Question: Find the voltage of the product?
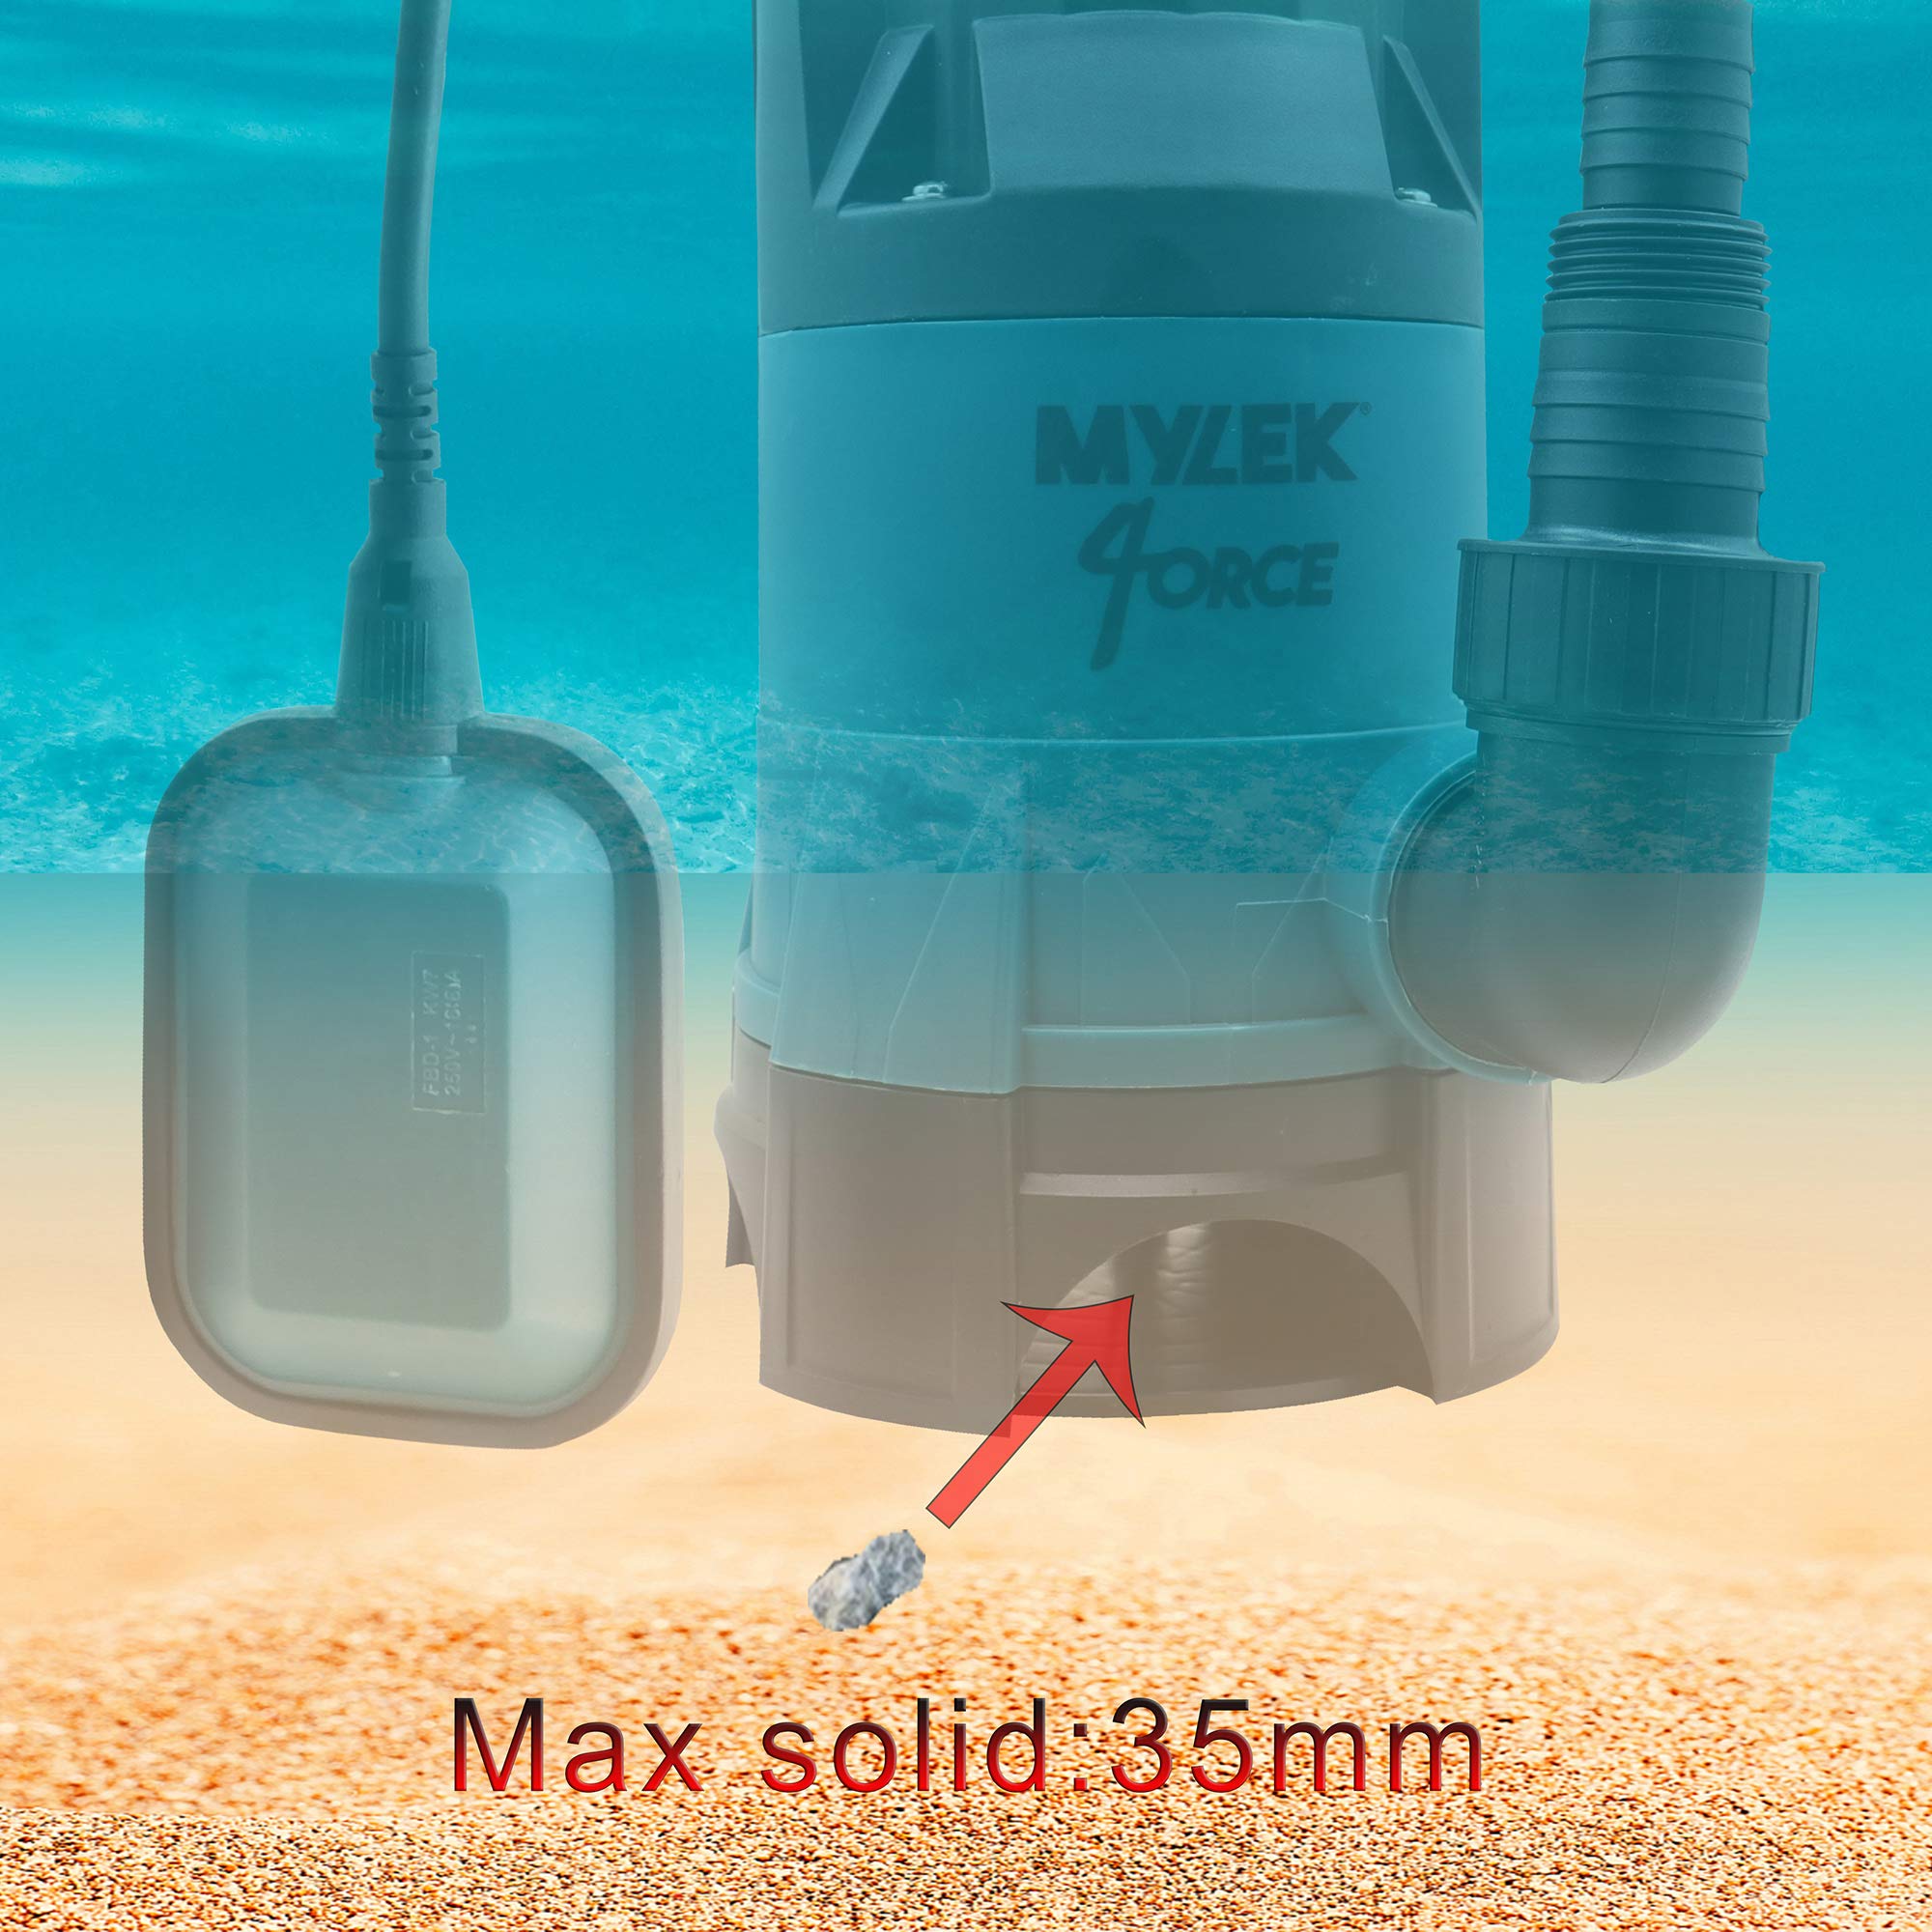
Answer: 250.0 volt